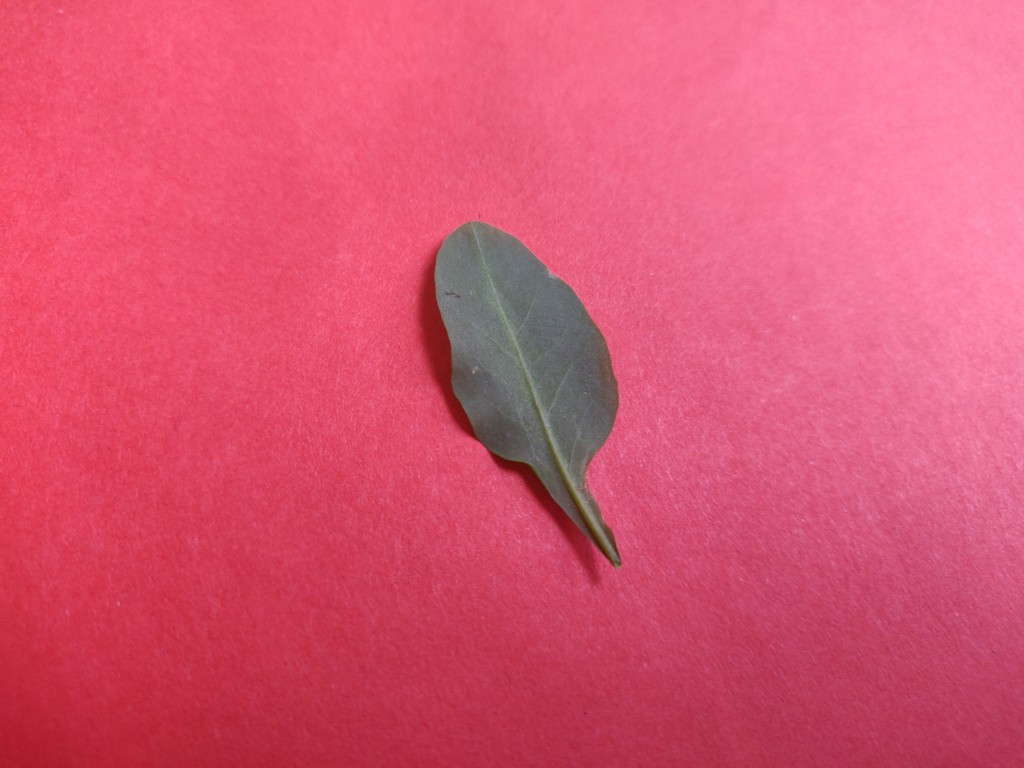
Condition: Healthy
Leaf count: single
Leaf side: back